John Alexander Wallace (British Army officer)

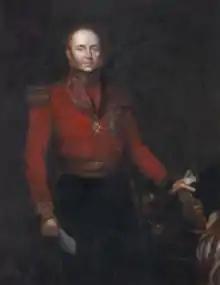
Sir John Alexander Wallace

General Sir John Alexander Dunlop Agnew Wallace ( 1775 – 11 February 1857) was a British Army officer.